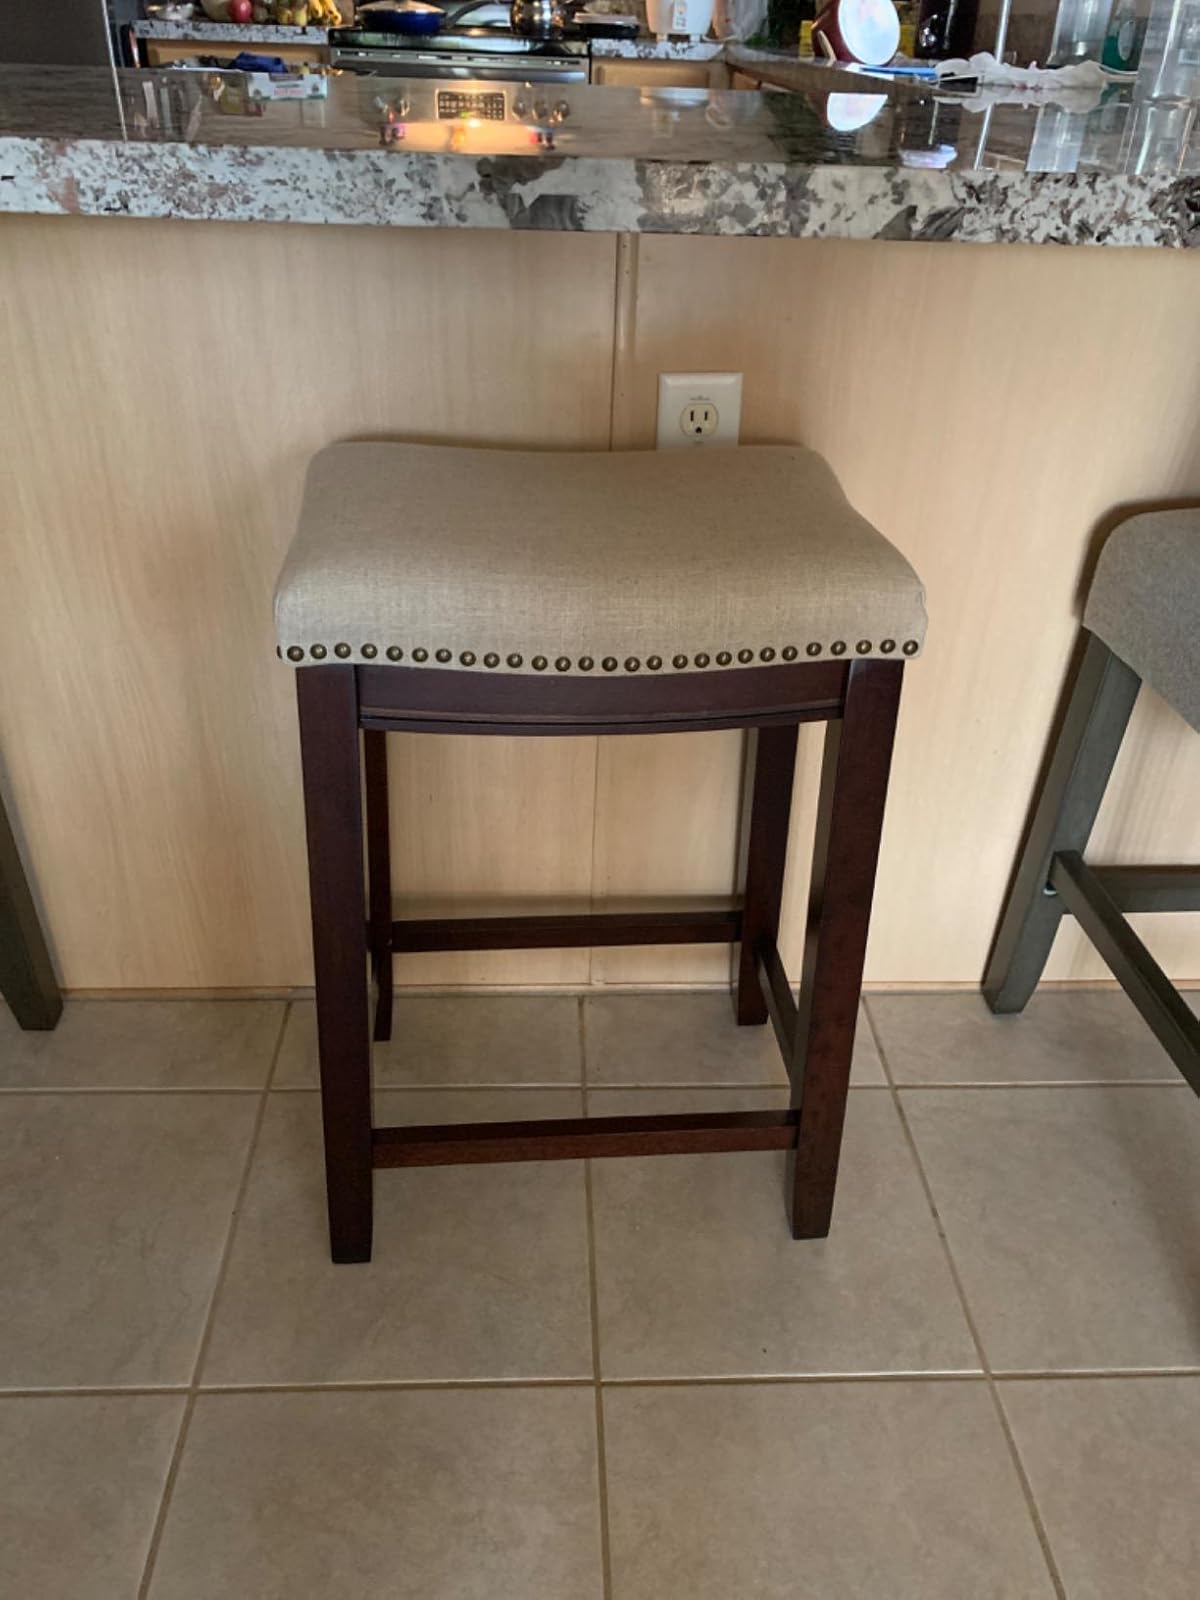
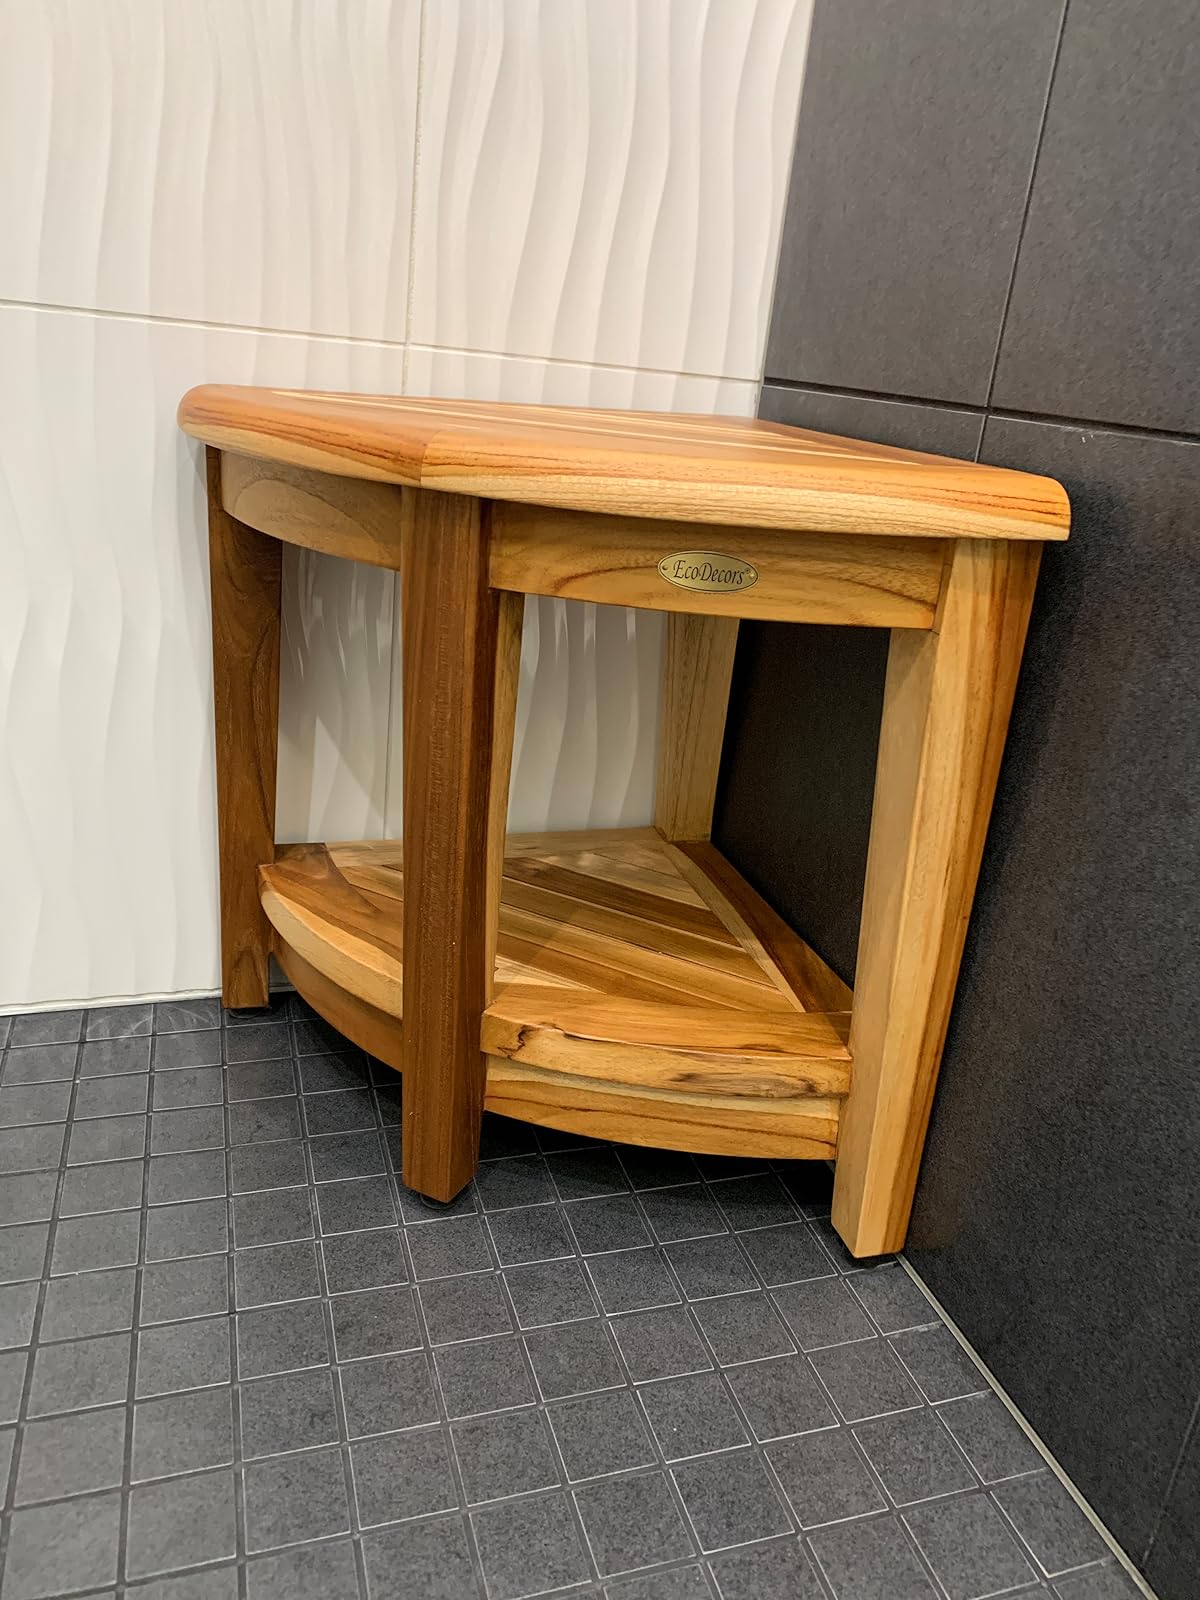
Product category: stool
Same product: no